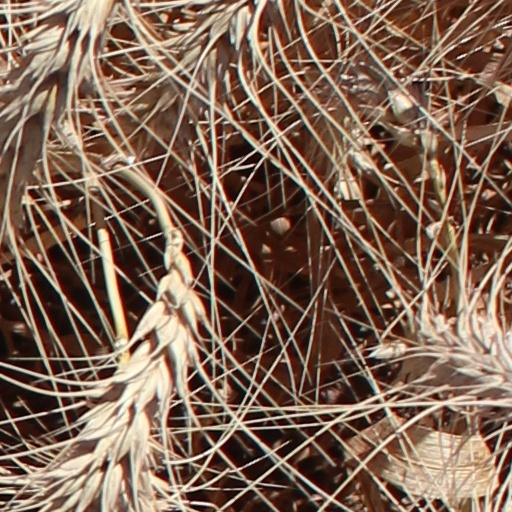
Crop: wheat